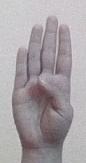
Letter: kaaf